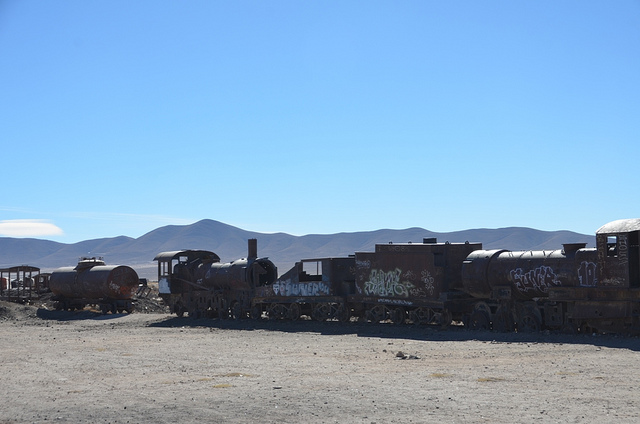
A train sitting out in the middle of a dessert area.

Old locomotives with train cars in open area near mountains.

The train engines and cars have seen better days.

A rusted train tagged with graffiti in the desert.

An abandoned train sitting out in the desert.